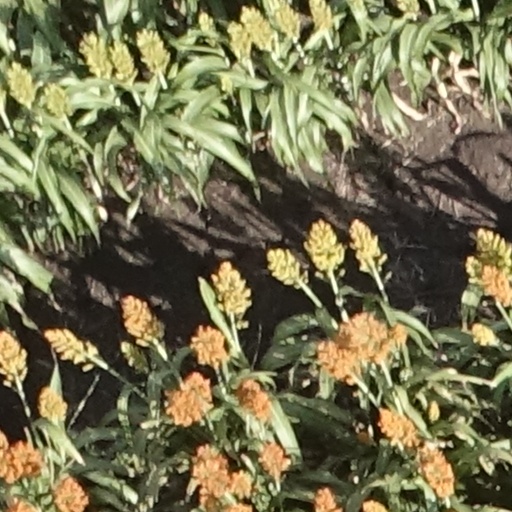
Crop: sorghum